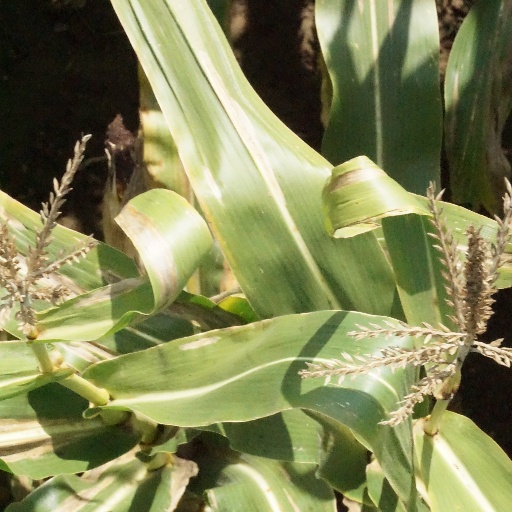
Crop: maize; corn